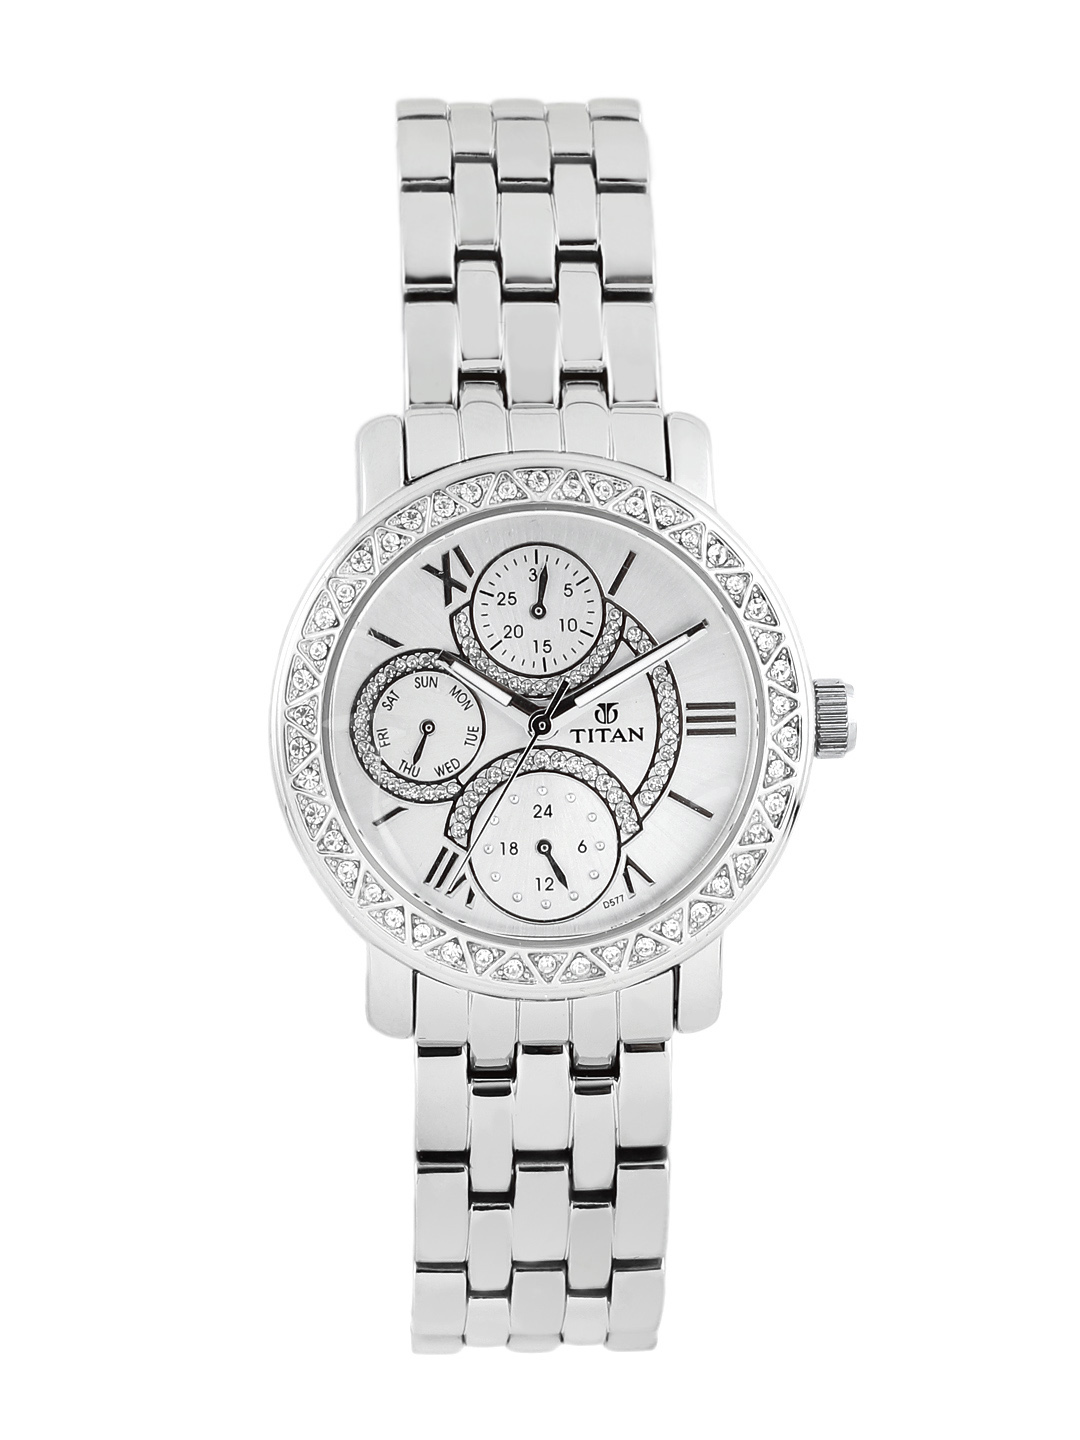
Titan Women Silver Dial Watch
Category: Accessories / Watches / Watches
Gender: Women
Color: Silver
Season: Winter 2016
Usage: Casual